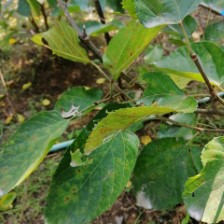
Variety: WhiteKing